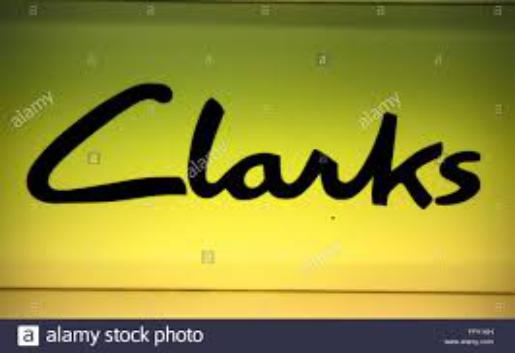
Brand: Clarks
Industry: Clothes